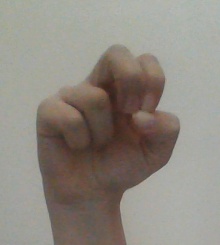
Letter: gaaf